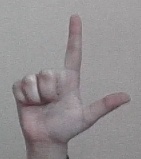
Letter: laam